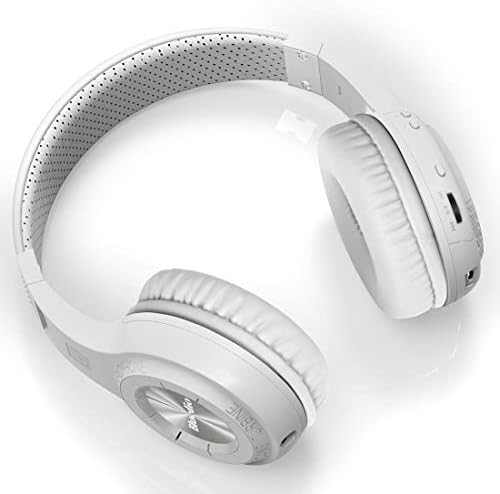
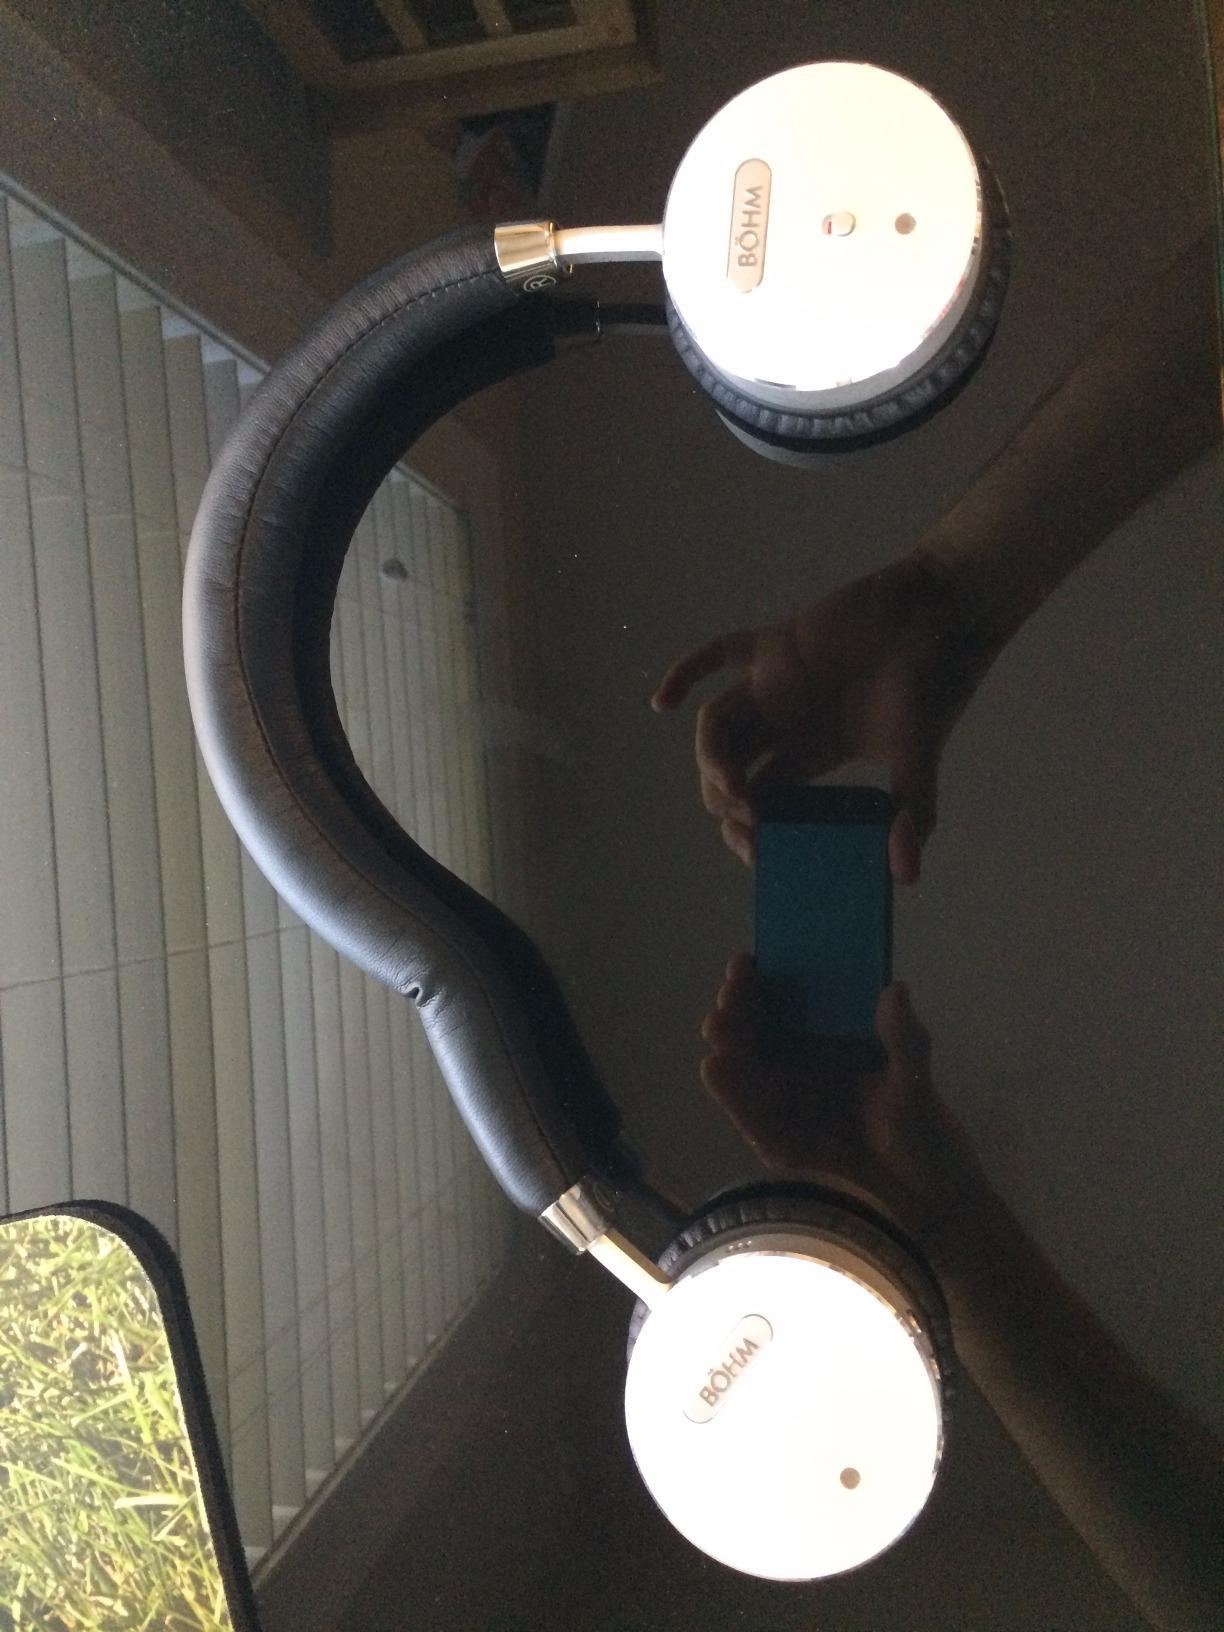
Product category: headphones
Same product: no